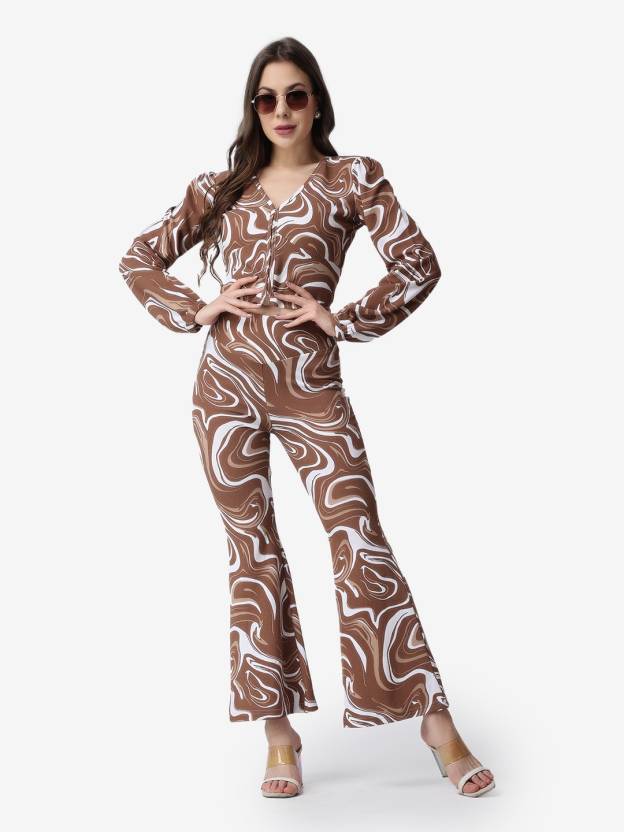
Product: Women Two Piece Dress Brown Dress
Price: ₹749
Colors: Brown
Pattern: Printed
Description: If you’ve wanted to stay on top of your style game and look expensive; co-ord sets are a total must-have item for your closet. Because it’s a matching set, it makes you look put-together effortlessly and all you need to amp up the look are a few key accessories. Honestly, And this co-ord sets in soft, stretchable, happy colours and prints are the perfect way to beat the blistering heat. You get to be comfortable and you don’t even have to think of compromising on style.
Other details: Bust-40 Inches, Chest-40 Inches, Waist-34 Inches, Hips-40 Inches